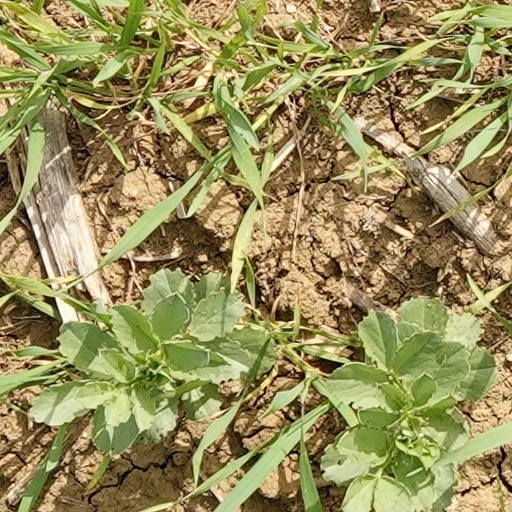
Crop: wheat